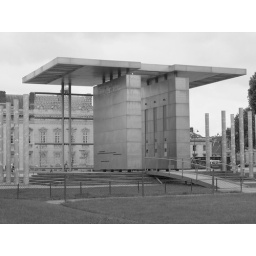
And in black and white